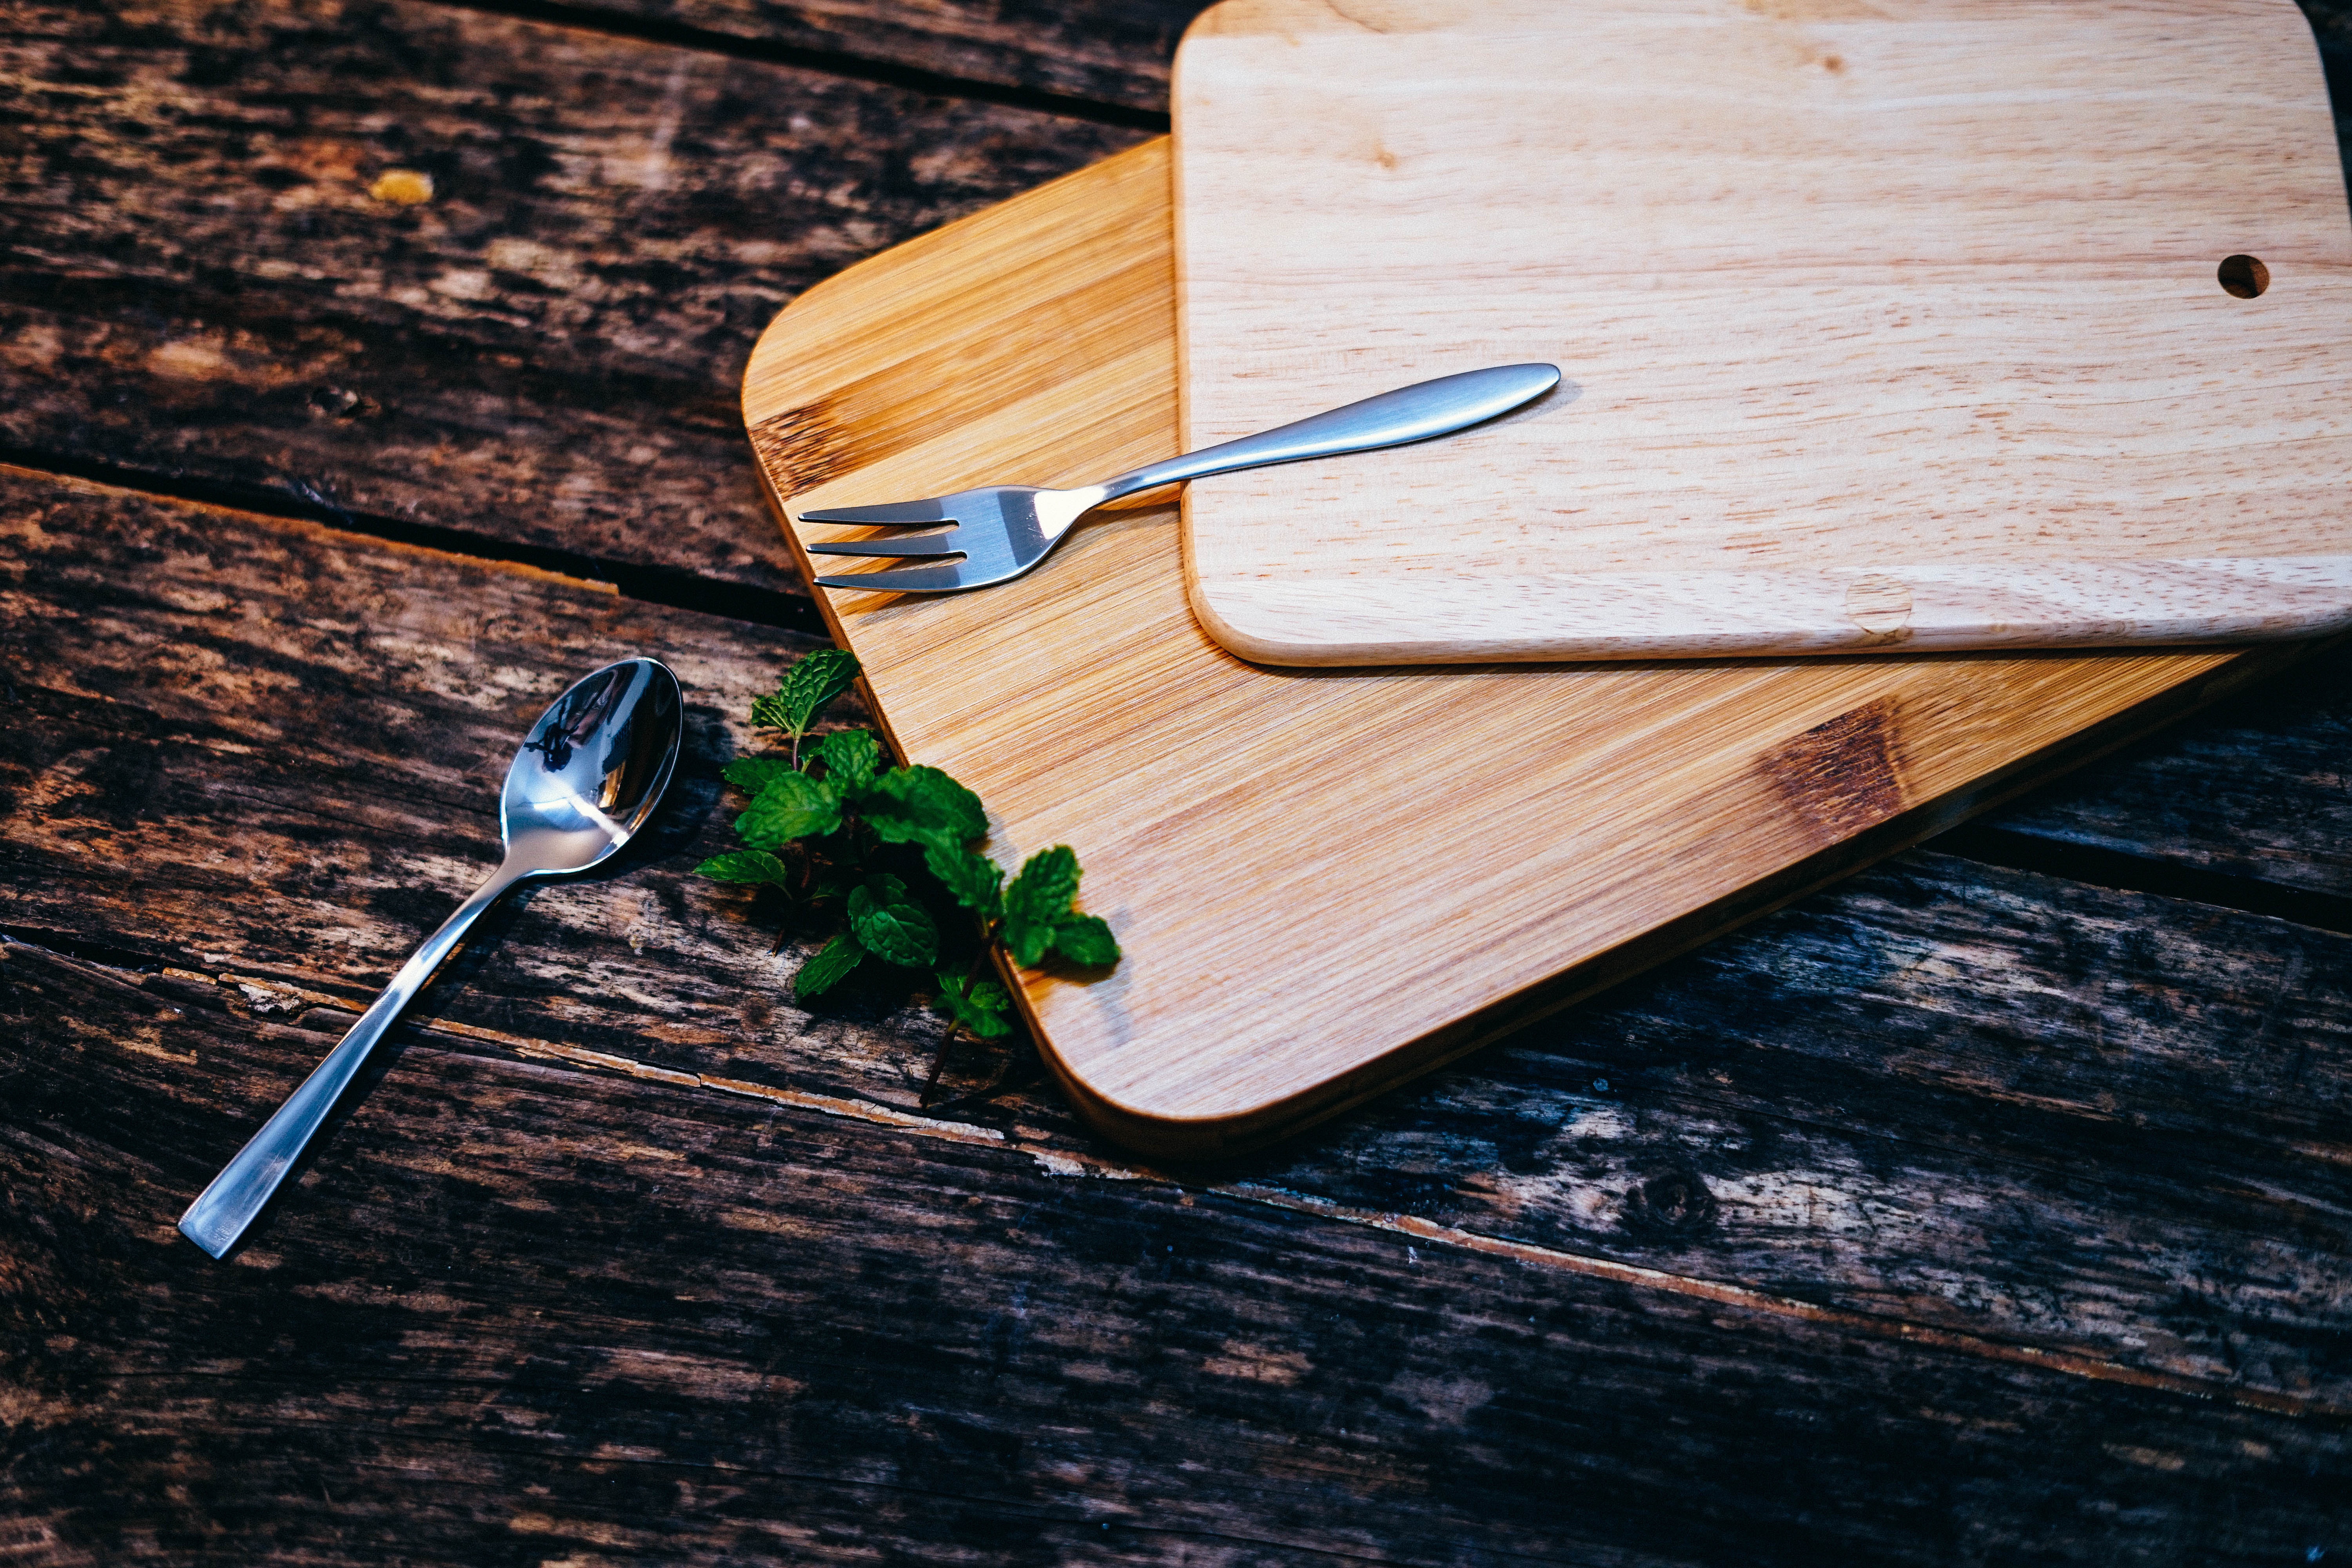
hand, wood